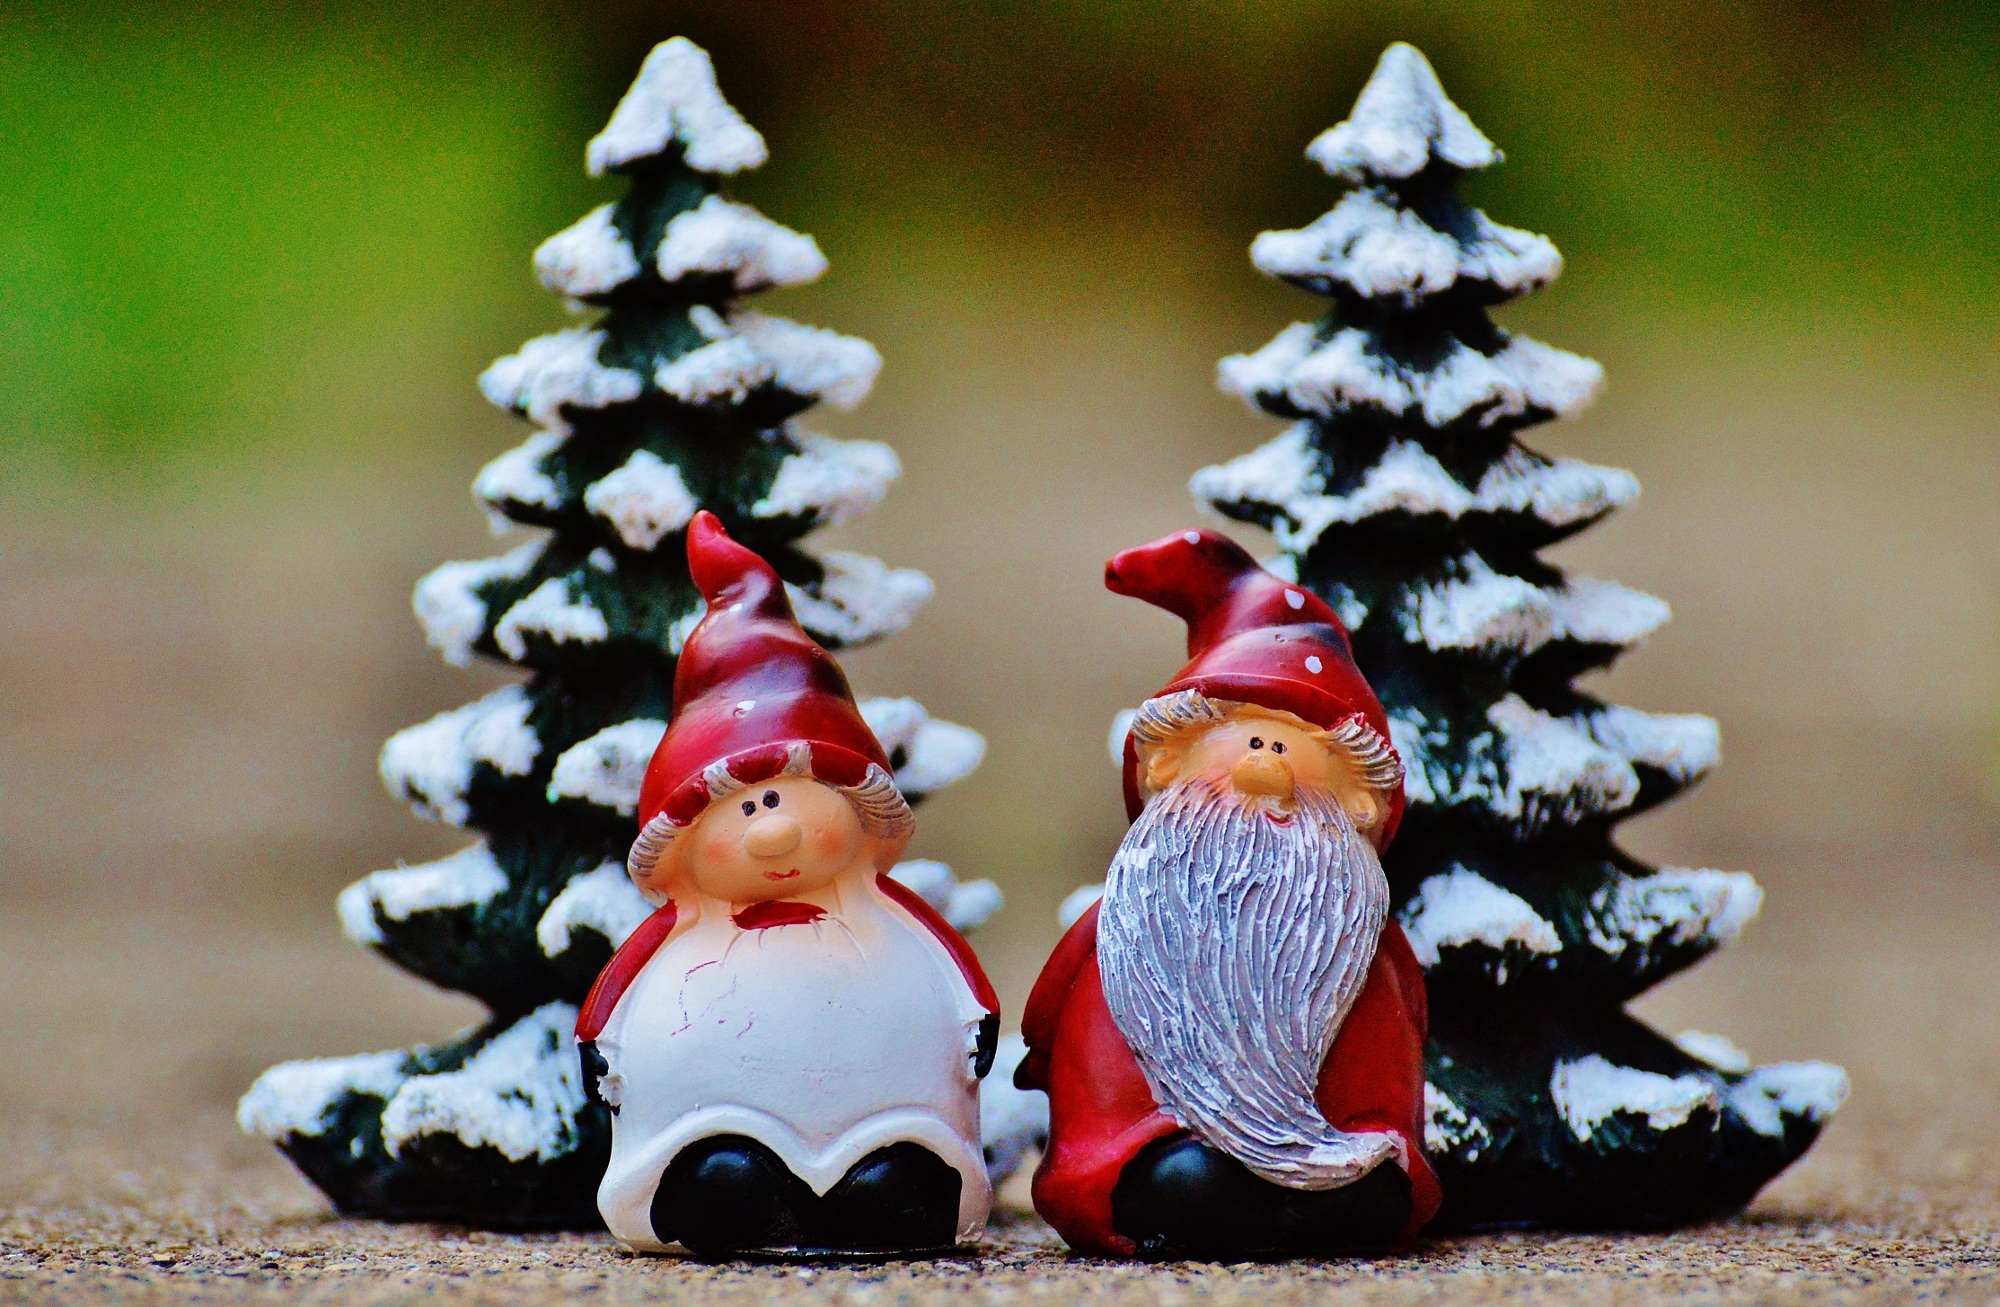
tree, branch, sweet, cute, christmas, fir, decor, christmas tree, christmas decoration, fun, funny, pair, imp, woody plant